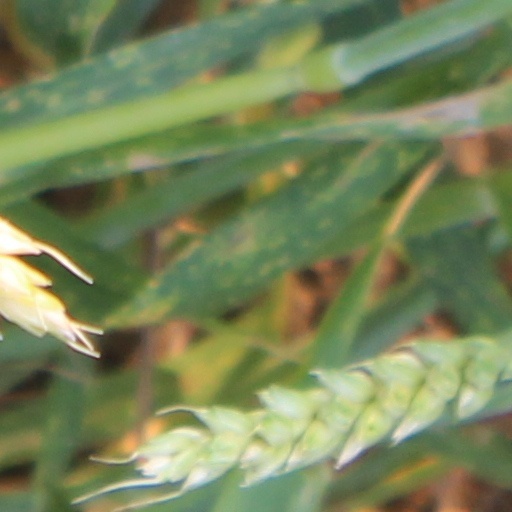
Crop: wheat